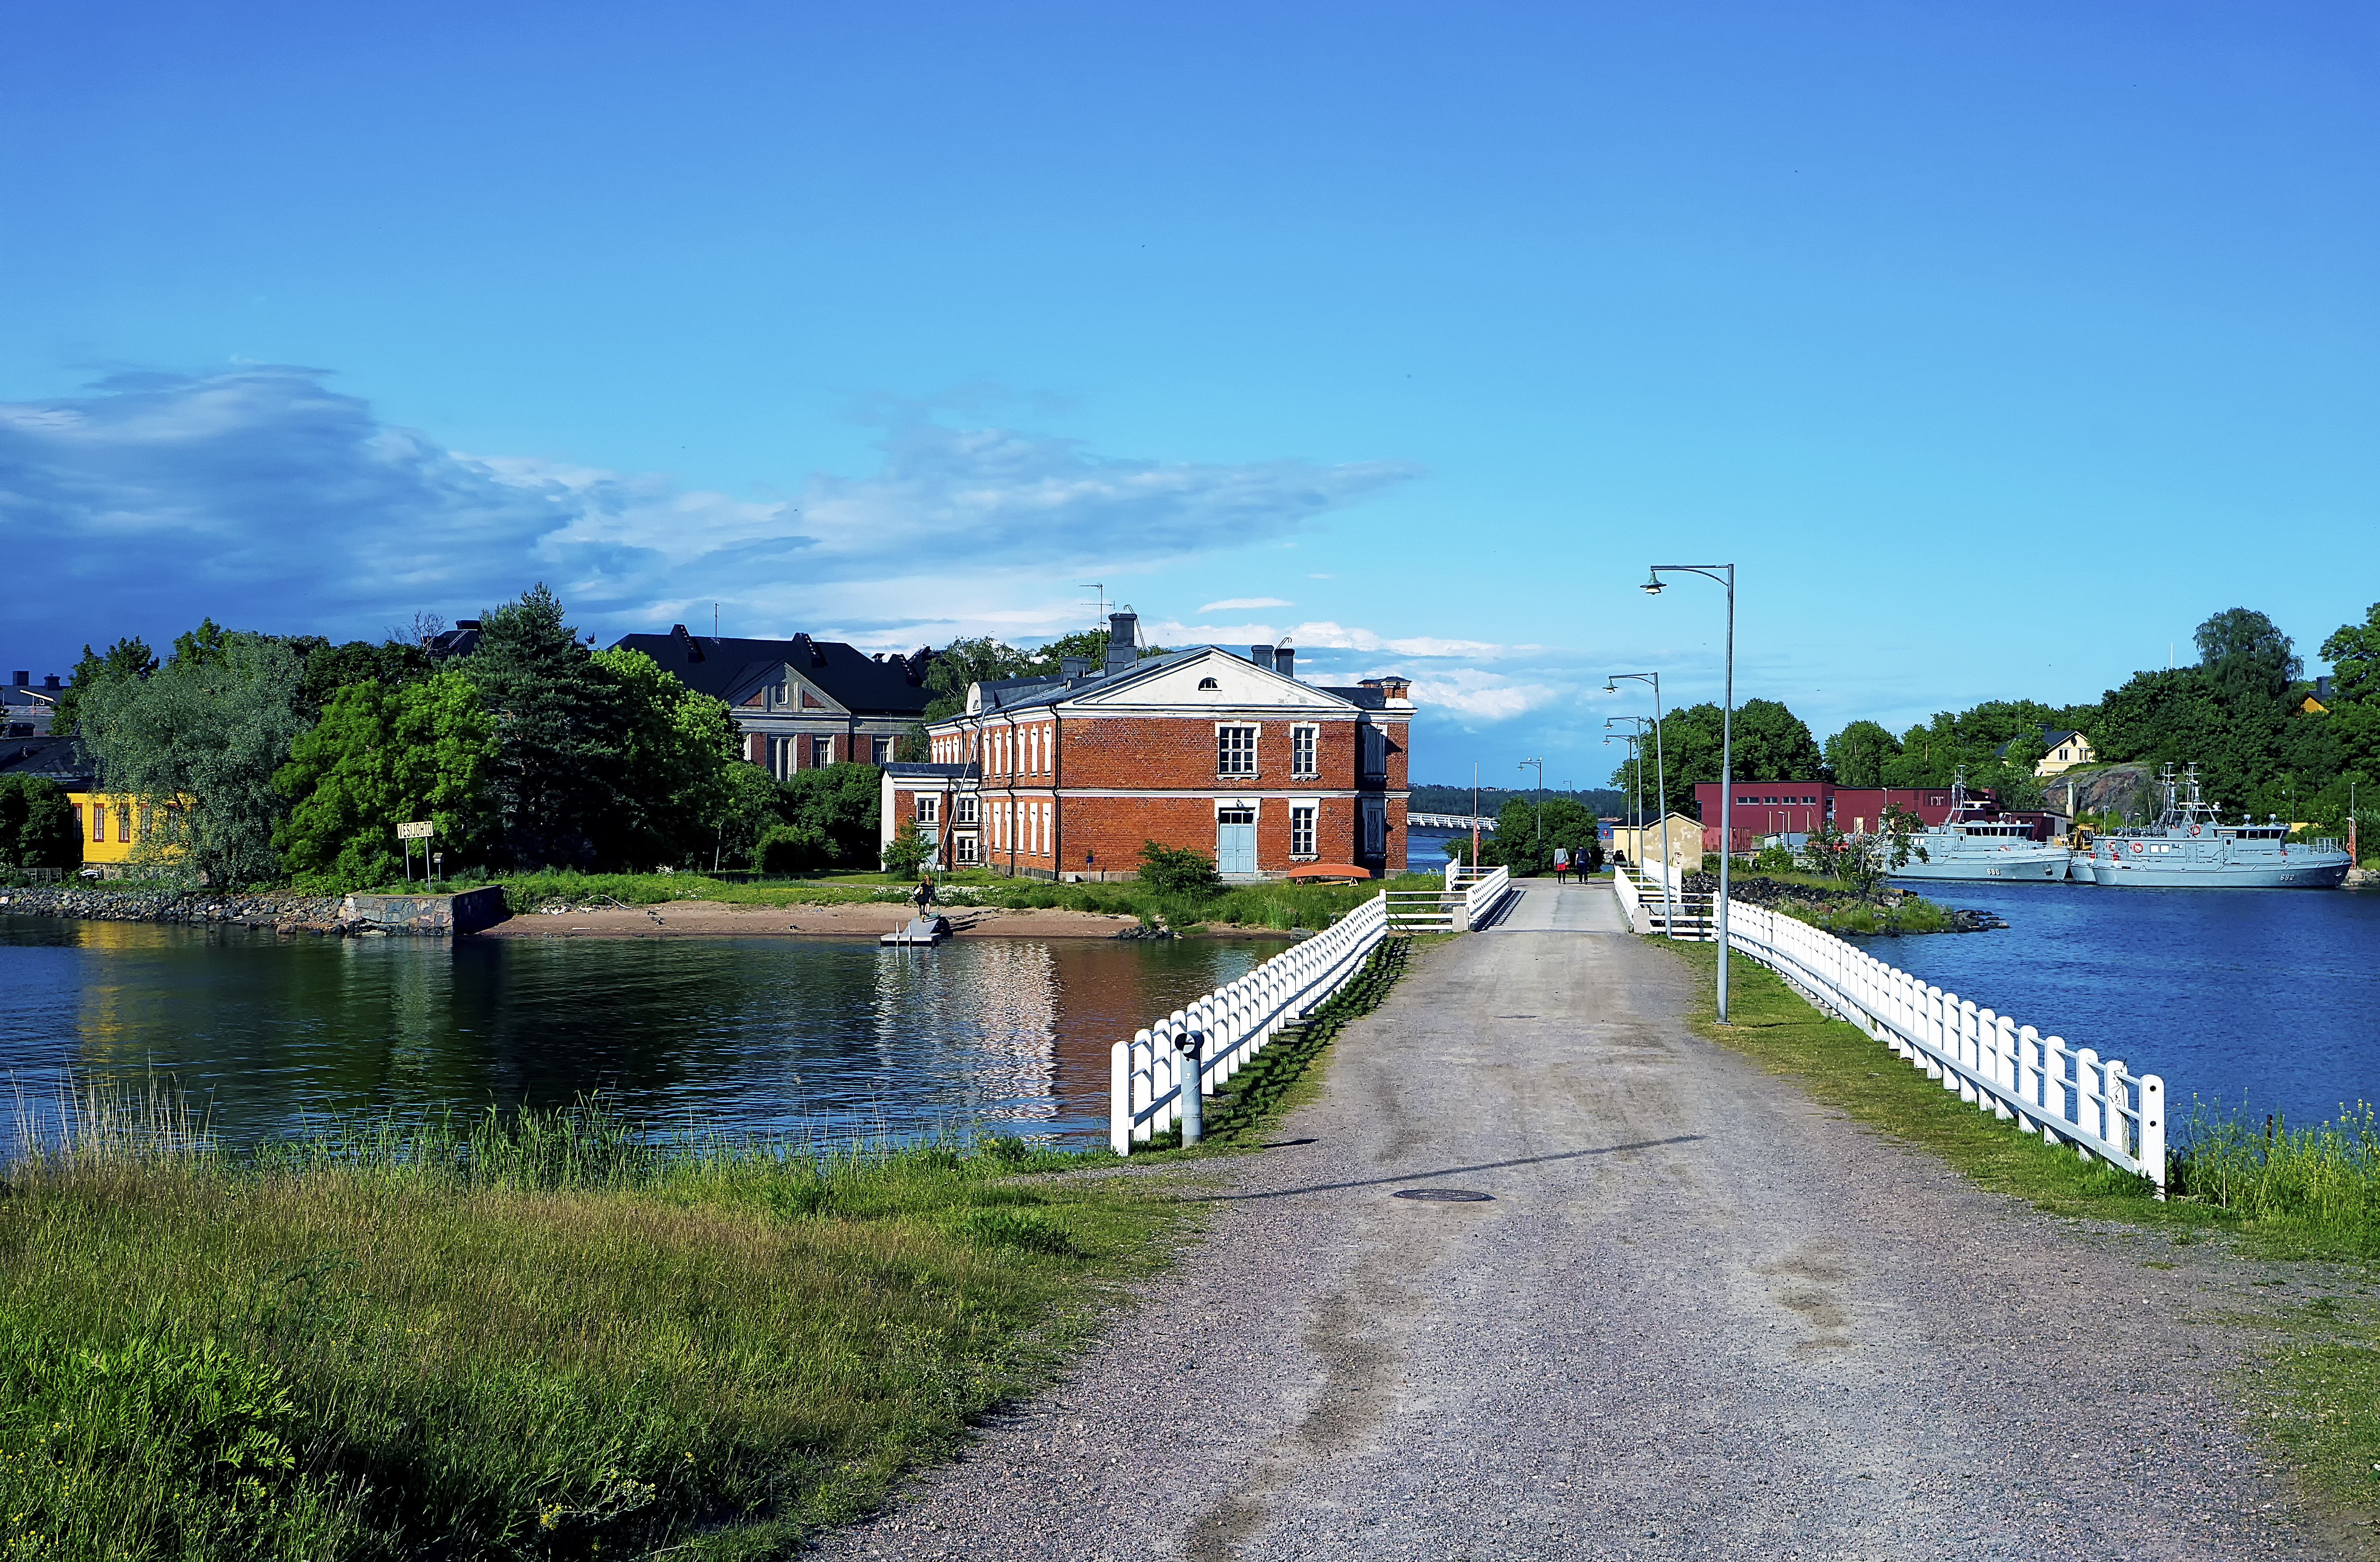
sea, coast, water, people, sky, bridge, shore, town, river, canal, vacation, village, bay, waterway, body of water, trees, clouds, buildings, boats, finland, helsinki, suomenlinna, estate, iso, navy, islands, mustasaari, lnsimusta, pikkumusta, geographical feature